Pentax K-30

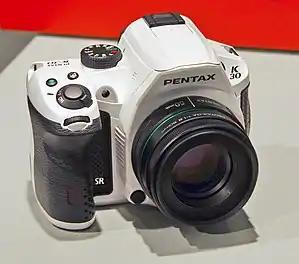
Pentax K-30 with DA-L 50 mm lens

The Pentax K-30 is a 16.3-megapixel Pentax digital single-lens reflex camera, announced on 21 May 2012. At its introduction, it was in the middle of Pentax's DSLR range, above the now-discontinued entry-level K-r, and below the semi-pro K-5 and successor K-5 II.